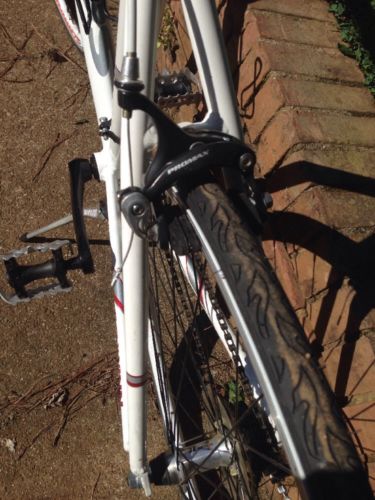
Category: bicycle